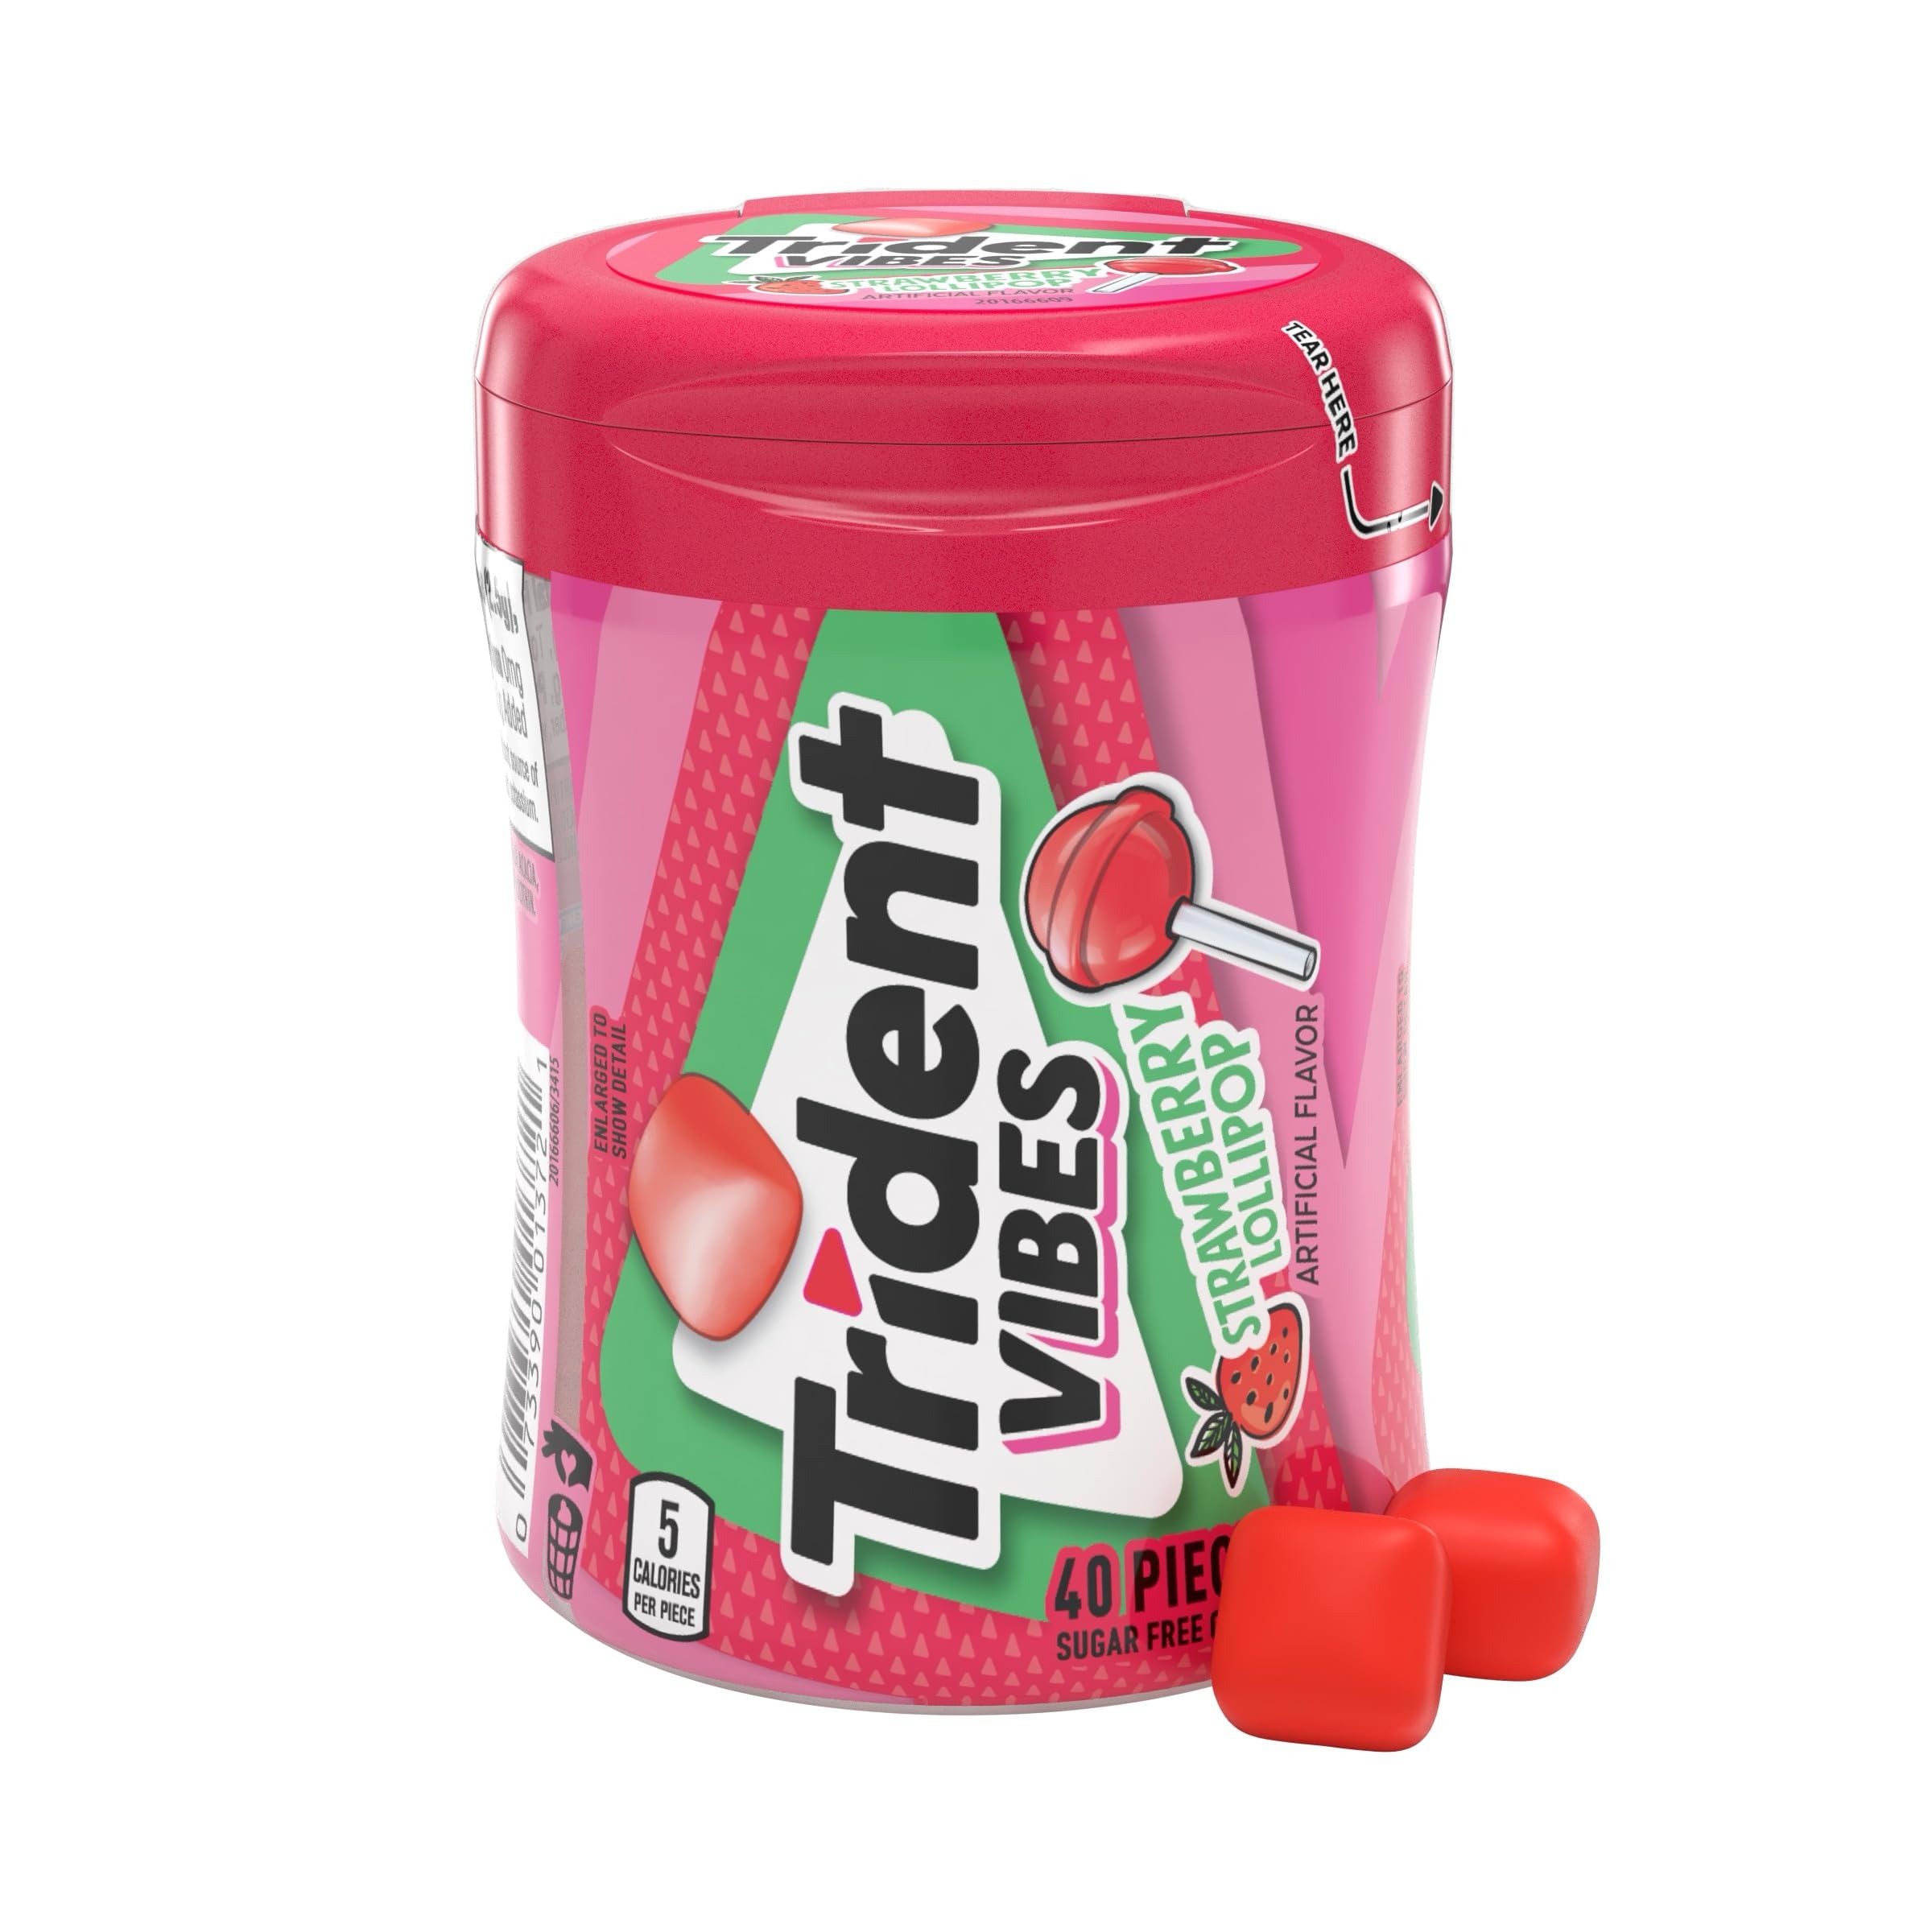
Item Name: Trident Vibes STRAWBERRY LOLLIPOP Sugar Free Chewing Gum, 40 Piece Bottle
Bullet Point 1: One 40 piece bottle of Trident Vibes STRAWBERRY LOLLIPOP Sugar Free Gum
Bullet Point 2: Each piece of Trident gum features a crunchy candy-like shell that's loaded with STRAWBERRY LOLLIPOP flavor
Bullet Point 3: Sugar free regular size gum with 5 calories per piece
Bullet Point 4: Great way to freshen your mouth or fulfill a sweet candy desire
Bullet Point 5: Chewing gum comes in a convenient bottle that's easy to take anywhere
Bullet Point 6: Nut Free
Value: 40.0
Unit: Count

Price: 5.99